Rosalyn Sussman Yalow

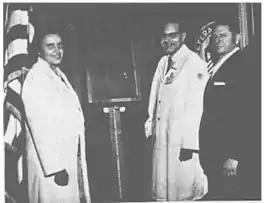
Yalow (left), receiving the Middleton Award with Kenneth Sterling, MD (center), and Bronx VA Medical Center Director Harold Jaffrey (right)

Yalow was awarded a Fulbright fellowship to Portugal, which is an American scholarship program of competitive, merit-based grants that sponsor participants for exchanges in all areas of endeavor, including the sciences, business, academe, public service, government, and the arts.